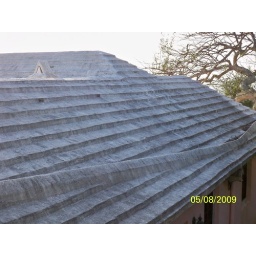
roof above kitchen